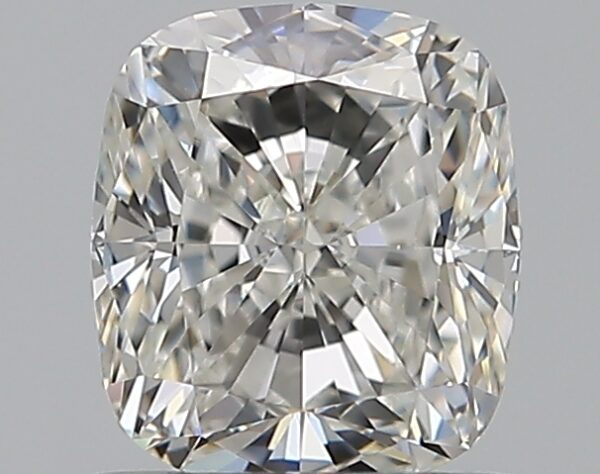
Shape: cushion
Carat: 0.91
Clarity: VS1
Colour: G
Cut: EX
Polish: EX
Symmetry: EX
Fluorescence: N
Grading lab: GIA
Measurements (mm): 5.8 x 5.13 x 3.57